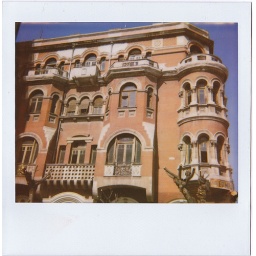
Clockwork's pig house. (my favorite building in Thessaloniki)